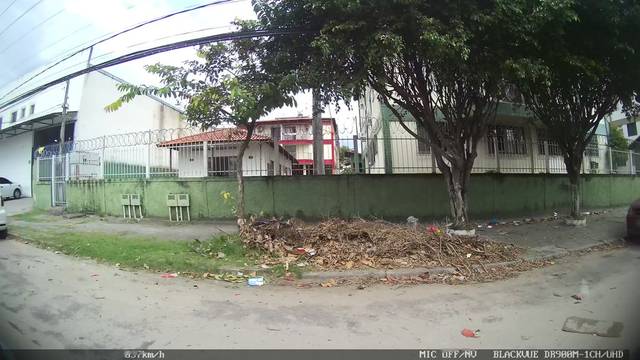
Region: Brazil
Coordinates: -22.862, -43.467